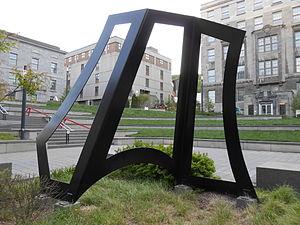
Fenêtre sur l'avenir (1991), par Marcel Barbeau, Portail Milton, Université McGill, Montréal
Marcel Barbeau, né le 18 février 1925 à Montréal et mort le 2 janvier 2016, est un peintre et sculpteur québécois libertaire.